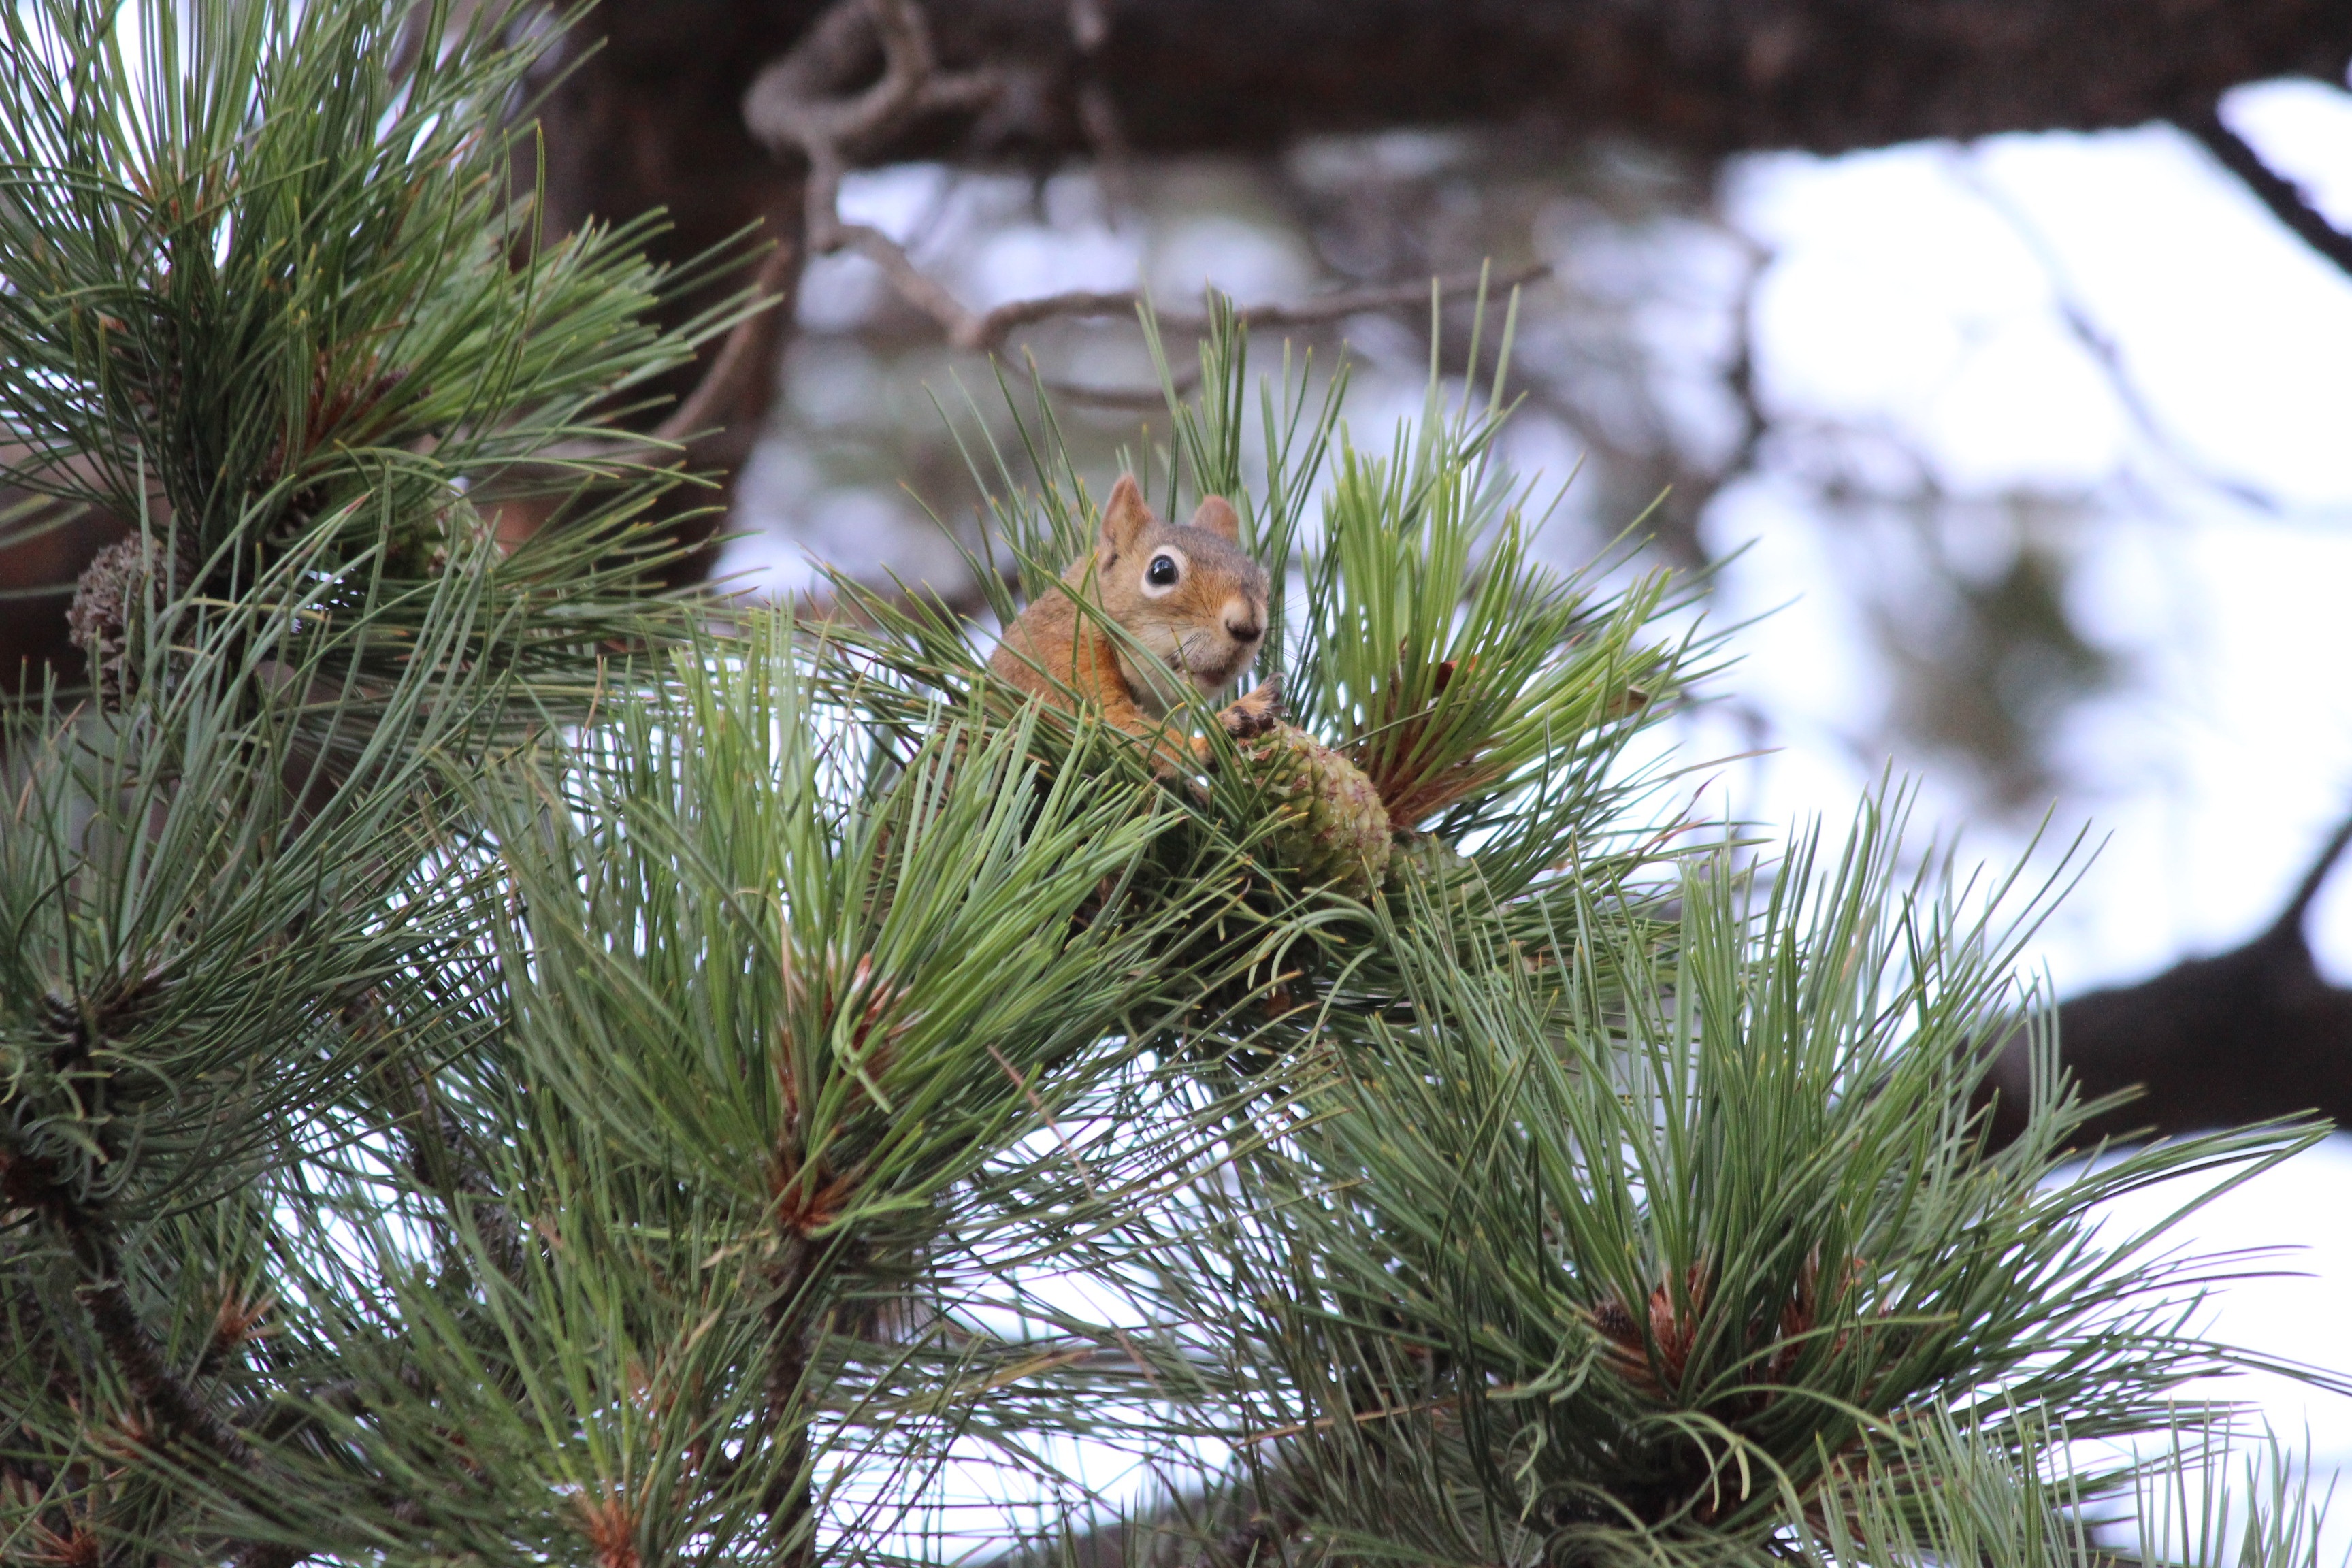
tree, nature, grass, branch, plant, leaf, flower, animal, cute, wildlife, wild, food, small, brown, botany, squirrel, garden, fir, rodent, flora, fauna, conifer, nager, possierlich, woody plant, land plant, arecales